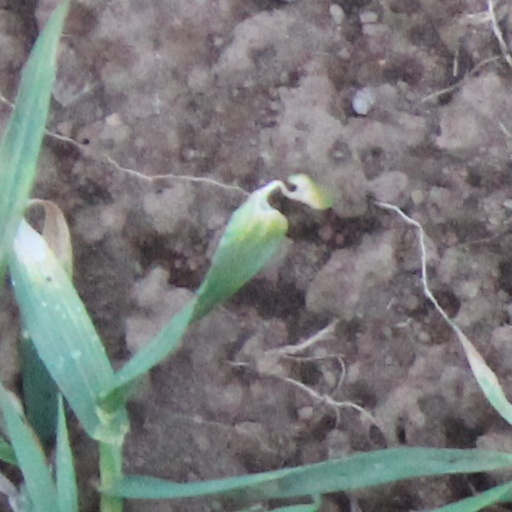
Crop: wheat